Neuromuscular drug

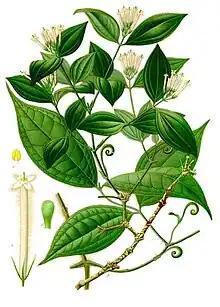
Curare, a plant containing paralyzing agents

Curare is an alkaloid poison extracted from native South American plants in the Chondrondendron genus. They were initially used by indigenous groups as a paralyzing agent for hunting. European scientists later discovered that tubocurarine was the major constituent responsible for the paralyzing effect by acting on the neuromuscular junction.